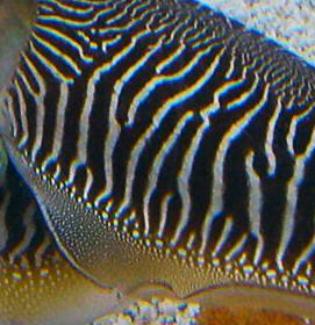
Texture: striped